Lihyanite King Statue (Saudi Arabia)

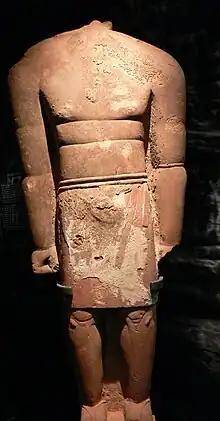
Colossal statue of a Lihyanite king from Dadan.

The Lihyanite King Statue (Monumental Statue) is a statue likely depicting an ancient Lihyanite king. The sandstone statue, dating back to the fifth to third centuries BCE, weighs 800 kg and measures 2.3 meters in height. The statue was discovered at the Dadan archaeological site in AlUla, north-west Saudi Arabia.